Nyhavn 15

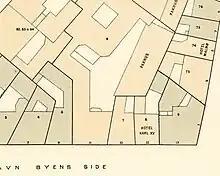
Nyhavn 15 seen on one of Berggreen's block plans of St. Ann's East Quarter, 1886–88

The property was home to just three residents at the 1860 census. Otto Wilhelm Forsblom, a jeweller, resided in the building with the apprentices Peter Lud. Møllman and Christian Fred. Grønholm.